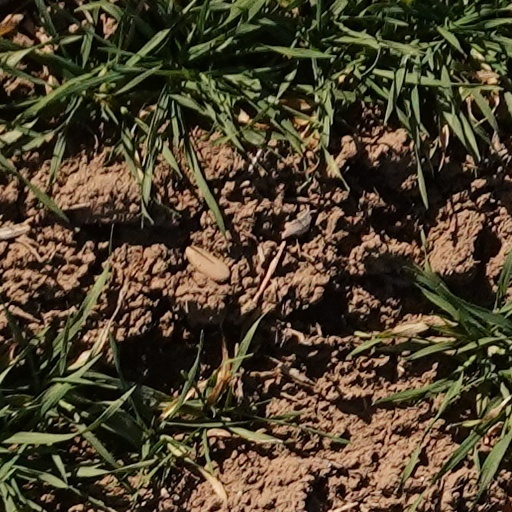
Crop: wheat